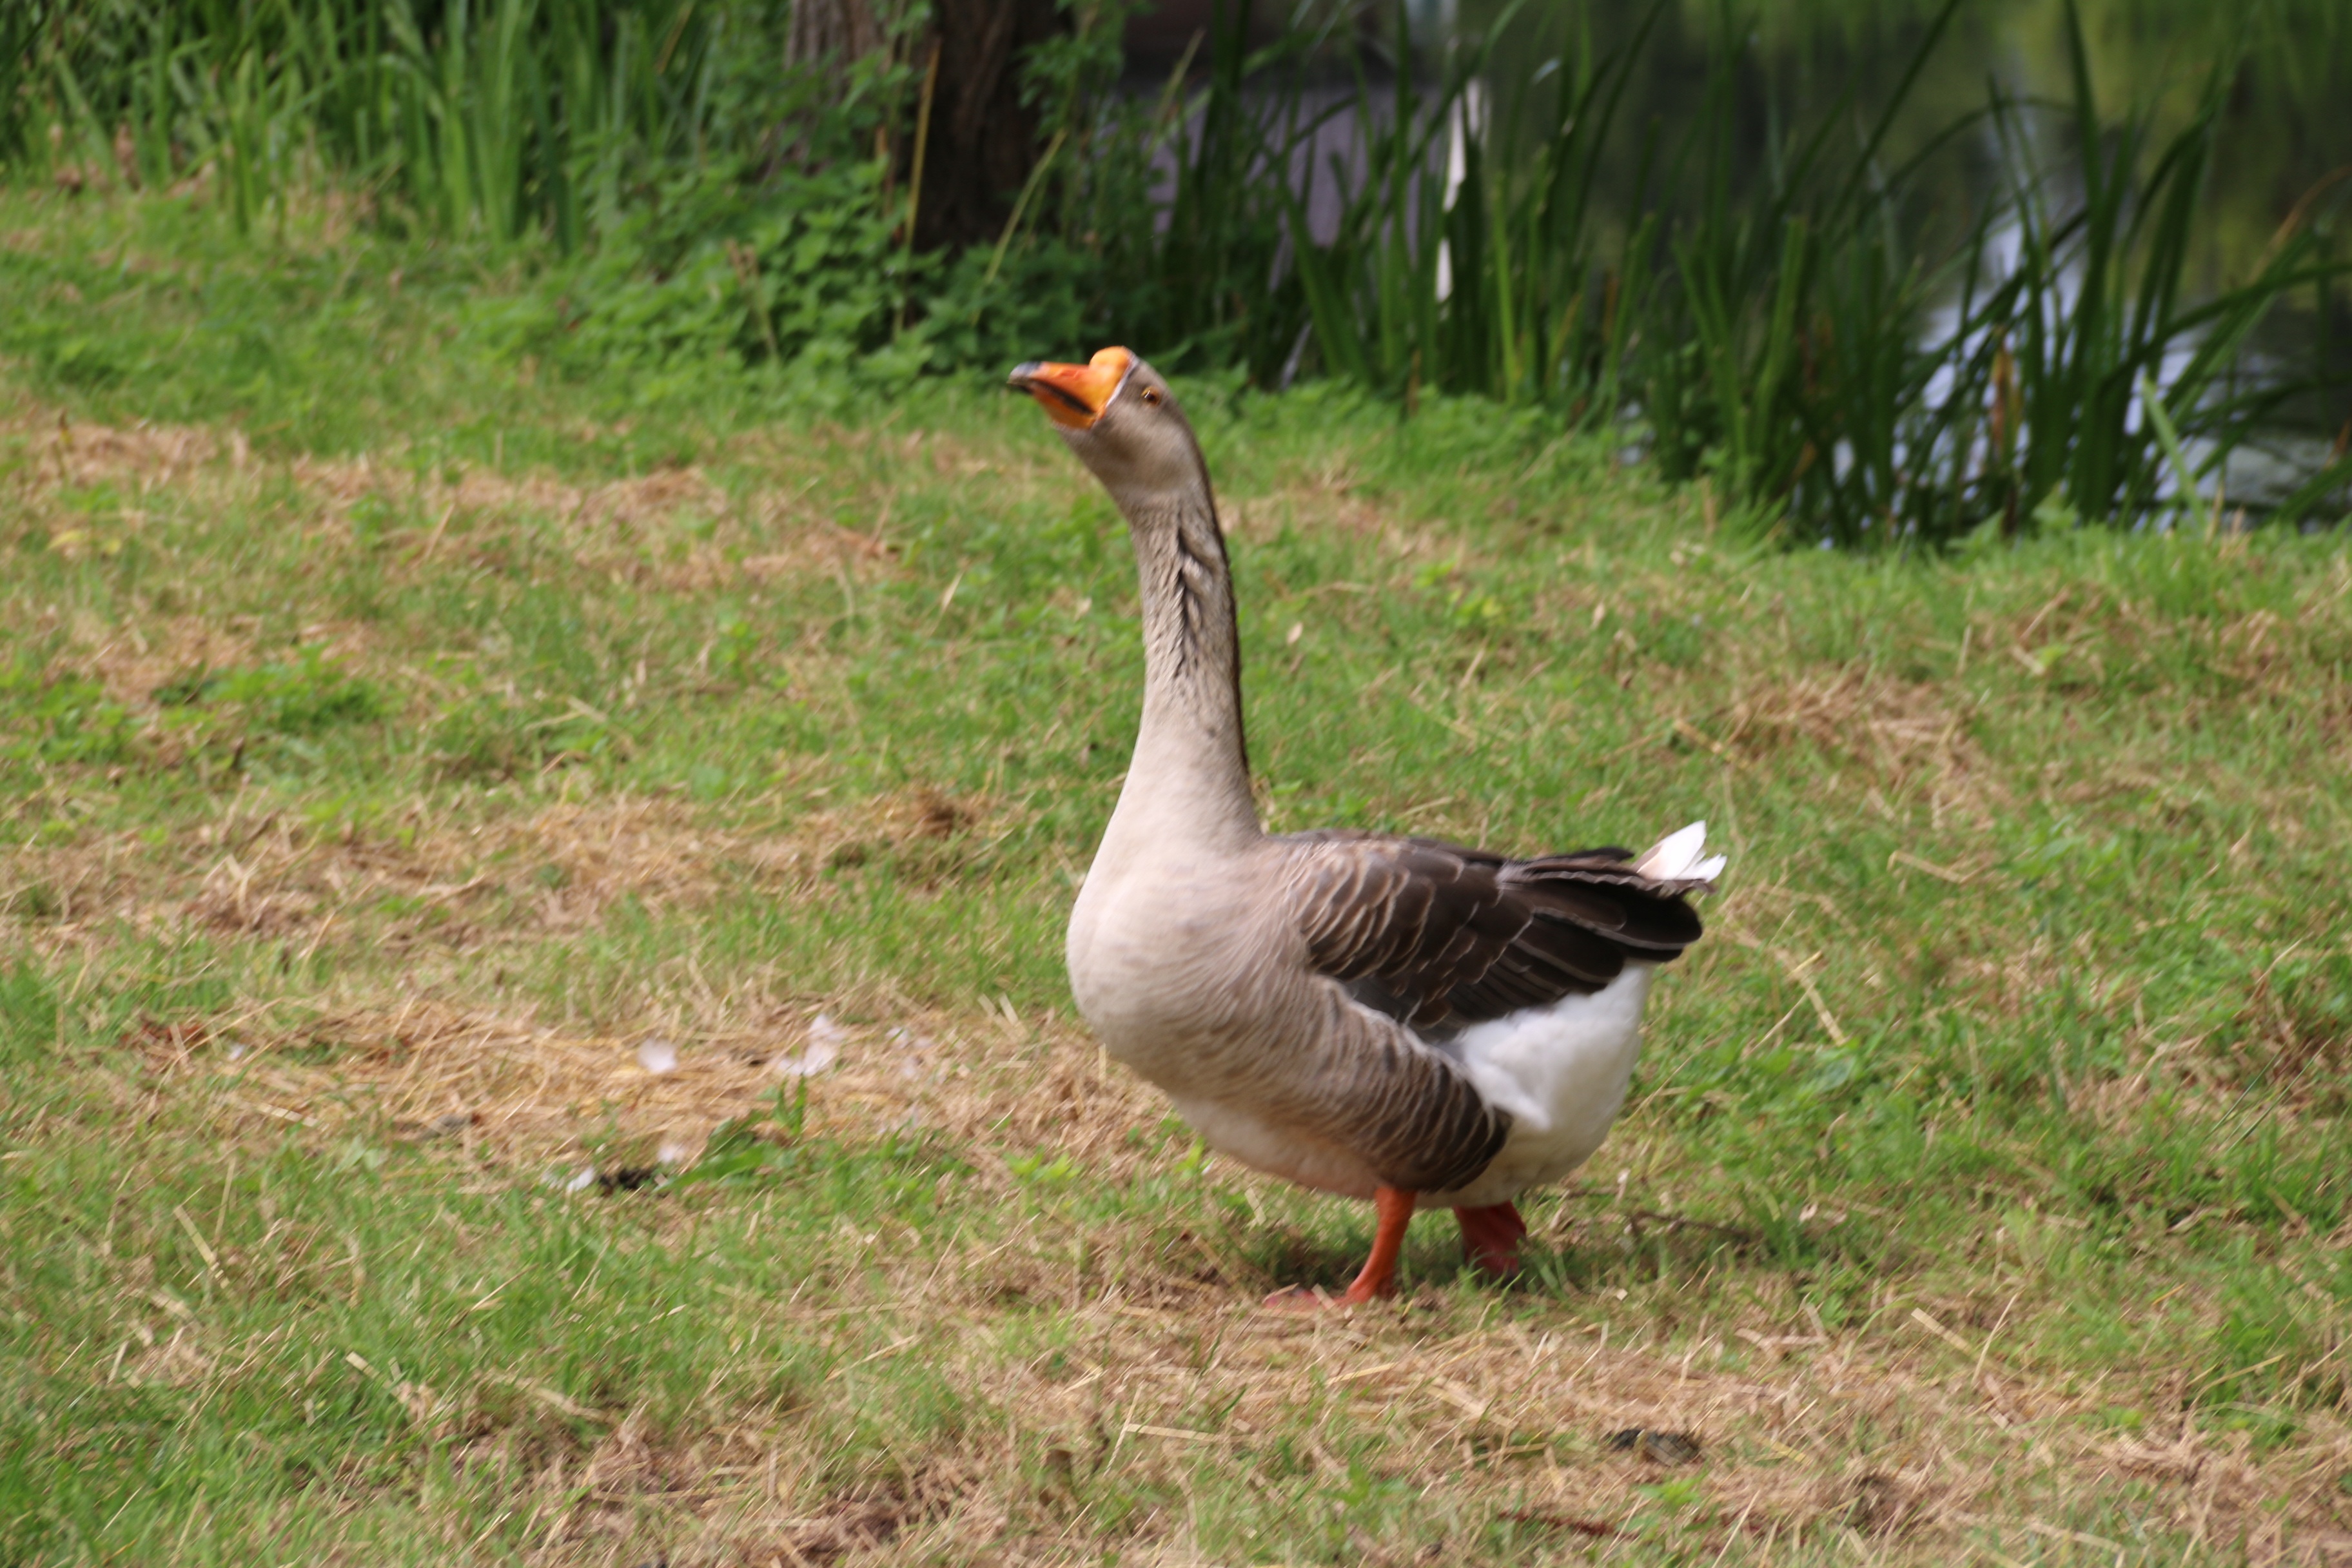
nature, grass, bird, prairie, animal, wildlife, beak, pasture, fowl, fauna, netherlands, duck, feathers, animals, goose, geese, vertebrate, waterfowl, water bird, ducks geese and swans, red goose